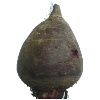
Label: beetroot